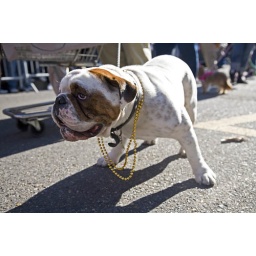
this bull dog was part of the procession at the dog parade in the french quarter this your for the Barkus parade